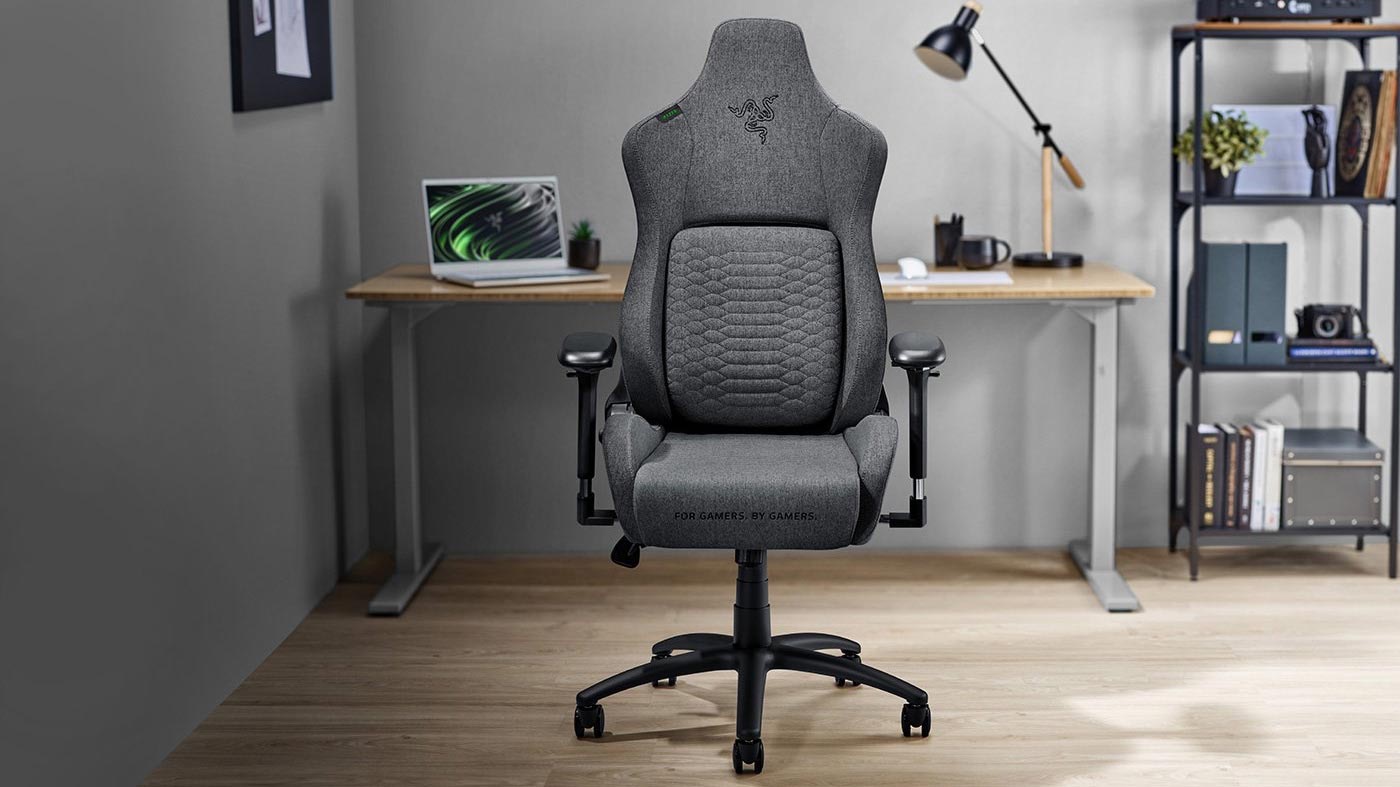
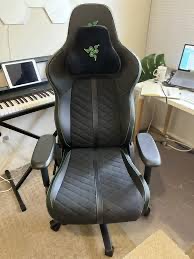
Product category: items_chair
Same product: no